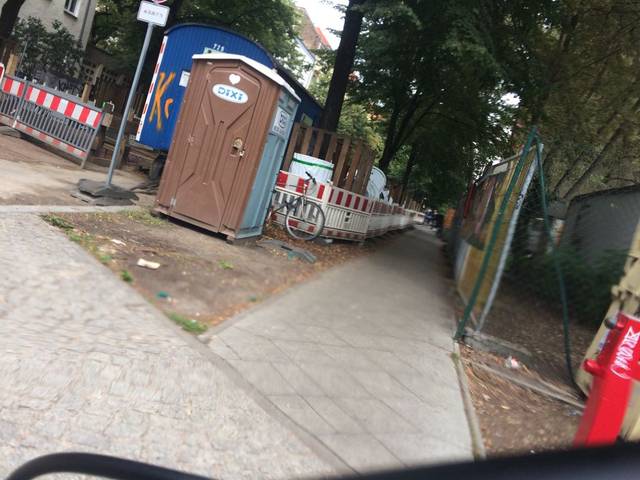
Region: Germany
Coordinates: 52.489, 13.447